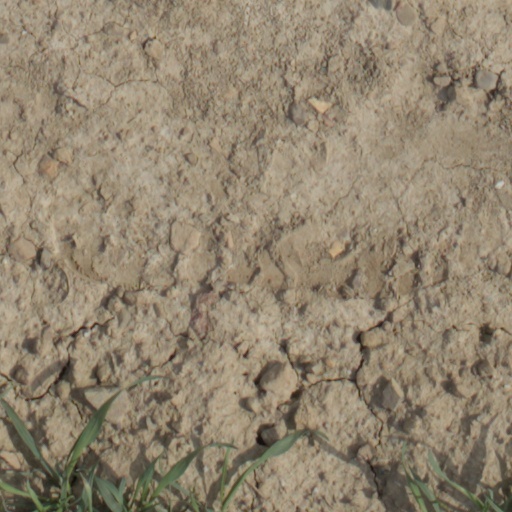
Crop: wheat